El Clásico

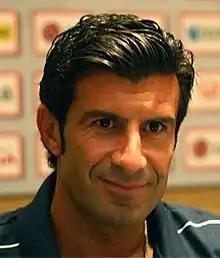
Luís Figo's transfer from Barcelona to Real Madrid in 2000 resulted in a hate campaign by some of his former club's fans.

In 2000, Real Madrid's then-presidential candidate, Florentino Pérez, offered Barcelona's vice-captain Luís Figo $2.4 million to sign an agreement binding him to Madrid if he won the elections. If Figo broke the deal, he would have to pay Pérez $30 million in compensation. When his agent confirmed the deal, Figo denied everything, insisting, "I'll stay at Barcelona whether Pérez wins or loses." He accused the presidential candidate of "lying" and "fantasizing". He told Barcelona teammates Luis Enrique and Pep Guardiola he was not leaving and they conveyed the message to the Barcelona squad.